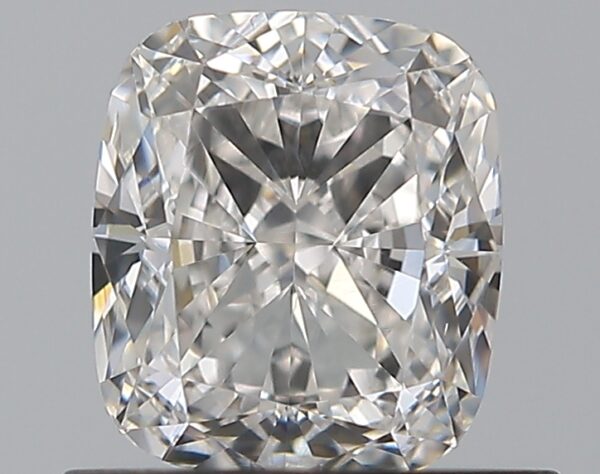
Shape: cushion
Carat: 0.8
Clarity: VS2
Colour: E
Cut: EX
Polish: EX
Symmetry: EX
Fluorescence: ST
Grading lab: GIA
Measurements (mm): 5.56 x 4.86 x 3.29